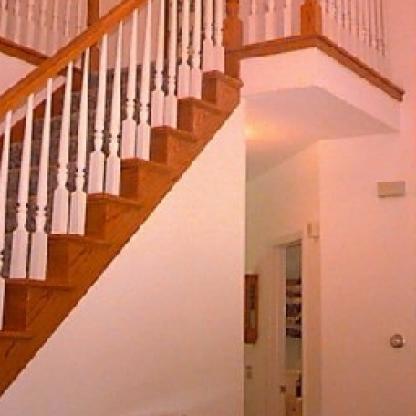
Scene: Indoor